River Song (Doctor Who)

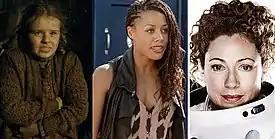
Three of the six actresses to portray River Song at different stages in her story. From left to right: Sydney Wade, Nina Toussaint-White and Alex Kingston.

River Song first appears in the "Doctor Who" 2008 series two-parter "Silence in the Library"/"Forest of the Dead" (which was written by future showrunner Steven Moffat) during the Russell T Davies era of "Doctor Who". Here, she encounters the Tenth Doctor (David Tennant) in the 51st century and, though he has never met her, claims to be someone he will come to trust completely. River, who is a professor of archaeology and carries a TARDIS-colour/pattern diary of her adventures, is able to convince the Doctor of his future trust in her by whispering his real name into his ear, which he explains he would only divulge under rare circumstances. At the end of the second episode, she sacrifices herself to save the people who were trapped in the Library's database, knocking out the Doctor before he can do the same. In turn, he is able to upload a copy of her consciousness into a computer, allowing her to live on in a virtual world with the archaeological team she was with in the Library. He achieves this via the use of a sonic screwdriver given to her by his future self.